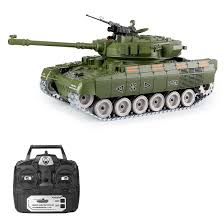
Label: T-80